Heamin Choi

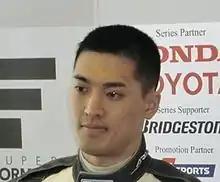
Choi in 2013

Heamin Choi (born January 11, 1984) is a Korean race car driver. He is the first Korean driver to race in the American Open Wheel Series (Pro Mazda, USF2000), and the first Korean driver to participate in any race held in the United States. He has won the 2005 BAT Championship (Formula Korea), 2006 Korea GT championship (GT1), and 2013 Super Race GT driver's title. He was also the Samsung Everland scholarship driver through year 2003 to 2005. In 2016, Choi participated in IndyLights.